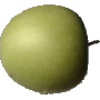
Label: apple_granny_smith